Hupmobile Model E

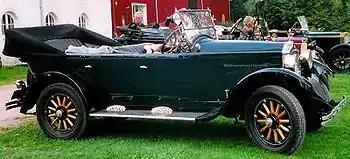
1924 Model E Touring, circa December 31, 2006

The Hupmobile Model E was the 7th vehicle produced by the Hupp Motor Company.